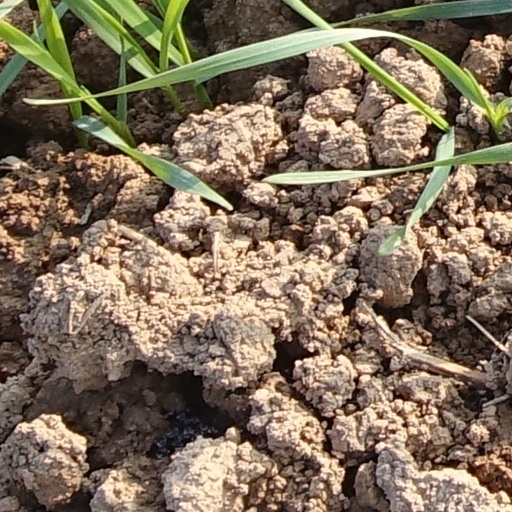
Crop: wheat